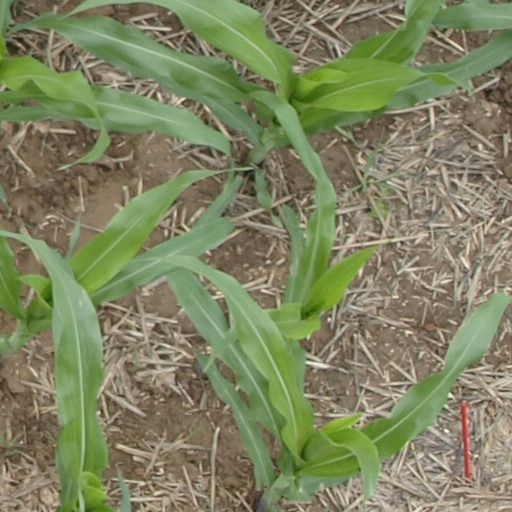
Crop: maize; corn